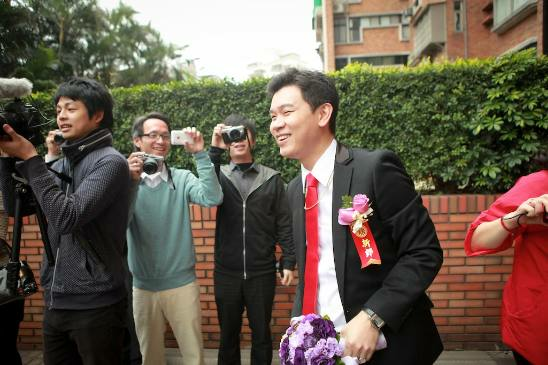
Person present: Yes